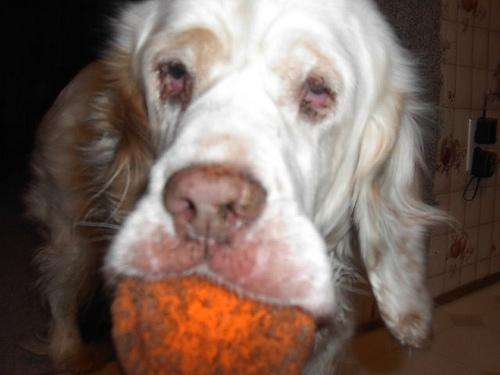
clumber